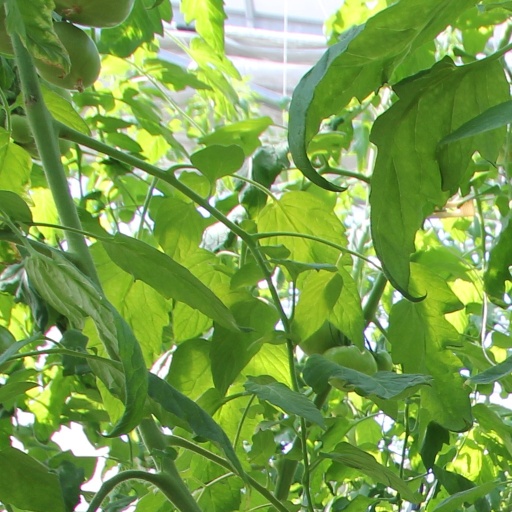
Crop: tomato